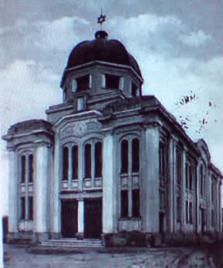
Building: Vinkovci Synagogue
Country: Croatia
Year built: 1923
Former synagogue in Vinkovci, Croatia Vinkovci Synagogue Croatian : Druga Vinkovačka Sinagoga An undated image of the destroyed synagogue Religion Affiliation Judaism (former) Rite Nusach Ashkenaz Ecclesiastical or organisational status Synagogue (1923– c. 1942 ) Status Destroyed Location Location Zvonimir Street 18–20, Vinkovci Country Croatia Location of the destroyed synagogue in Croatia Geographic coordinates 45°17′27″N 18°48′24″E / 45.290962°N 18.806740°E / 45.290962; 18.806740 Architecture Architect(s) Fran Funtak B. Bernat (attrib.) Type Synagogue architecture Style Neo-Mudéjar Date established 1873 (as a congregation) Completed 1923 Construction cost 4,5 million Yugoslav krones Destroyed c. 1942 Specifications Direction of façade East Dome (s) One The Vinkovci Synagogue , also the Second Vinkovci Synagogue ( Croatian : Druga Vinkovačka Sinagoga ), was a Jewish synagogue , located in Vinkovci , Croatia . Completed in 1923 and destroyed by the Nazis in c. 1942 , prior to its destruction, the synagogue was among the largest and the most prestigious synagogues in Croatia. History The Jewish community Vinkovci was established with the  arrival of the first Jews in 1873, and the first synagogue was built in 1880. The growth of the Jewish community in Vinkovci, as well as its tangible affirmation in the society, made the first synagogue insufficient. The first initiative to build a new synagogue appeared in 1911. Construction was scheduled to begin as soon as the financial structure was completed and appropriate place was found. World War I postponed the construction. After the war the main problem was financing. Due to the inflation of the Yugoslav krone , community could not finance the construction solely from the contribution of its members. In 1920, the fundraising started, and at that time the Jewish community of Vinkovci had about 200 members, of which 150 lived in Vinkovci and another 50 in the surrounding villages. In the mid-1922, thanks to the persistence and organizational capabilities of rabbi Mavro Frankfurter , the construction of the synagogue started. Jakob Schlesinger, a wealthy wholesaler and the owner of the steam mill in Vinkovci, gave the largest financial contribution to the construction. Design The Second Vinkovci Synagogue was built under the architect Frank Funtak in the Aleksandar Street (today the Zvonimir Street 18–20). The total cost of construction was 4,5 million krones. Funtak turned to classicism when choosing styles for the Vinkovci Synagogue. Although this style dominated, the building also had elements of the 19th-century synagogue architecture and of art deco . The synagogue dome was built in Mudéjar style , while double windows and the trefoil upper row of windows were built in rundbogenstil . Vinkovci Synagogue had a longitudinal construction with a rectangular shape. Funtak took the dome style from the Vukovar Synagogue . In addition to the dome, a tripartite front was a traditional element of the synagogue architecture from the 20th century. The central part of the façade was slightly withdrawn in relation to the side. The sides of the synagogue were visually highlighted with an art deco set of gables above the cornice of the building. Destruction The synagogue was destroyed during World War II in 1941-42 by the regime of the Independent State of Croatia . Rabbi Mavro Frankfurter and the president of the community, Ignjat Lang, were both killed in the Jasenovac concentration camp . See also Judaism portal Croatia portal History of the Jews in Croatia List of synagogues in Croatia Notes